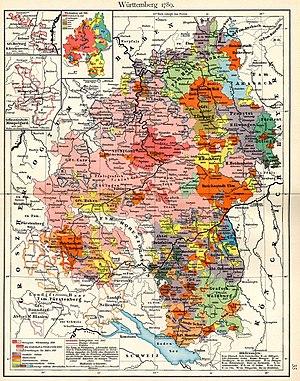
Le royaume de Wurtemberg est l'un des 25 États souverains de l'Empire allemand. Monarchie constitutionnelle, le royaume adhère à la Confédération de l'Allemagne du Nord le 25 novembre 1870 et intègre l'Empire allemand en janvier 1871.